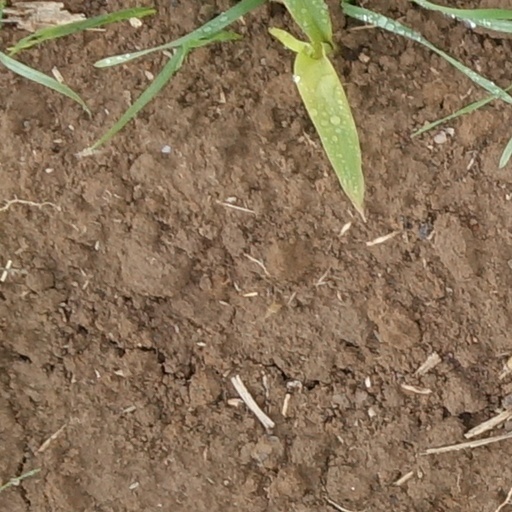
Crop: wheat